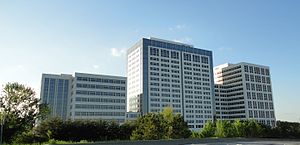
The Home Depot
The Home Depots hovedkvarter i Cobb County, Atlanta, Georgia.
The Home Depot er en amerikansk byggemarkedskæde. The Home Depot driver 2.248 megavarehuse over hele USA, Canada, Mexico og Kina. The Home Depot har hovedsæde i Atlanta Store Support Center i Cobb County, Georgia, Atlanta, desuden er virksomheden børsnoteret på New York Stock Exchange og udgør en del af Dow Jones Industrial Average.